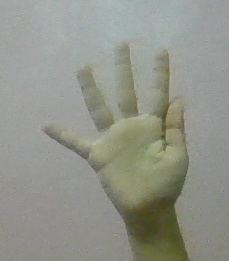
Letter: sheen